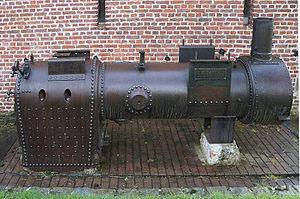
La locomobile, machine à vapeur type D.R.Patent utilisée pour l'étuvage du bois au Musée des Bois Jolis de Felleries, Nord, France.
Felleries est une commune française, située dans le département du Nord en région Hauts-de-France.
Le musée des Bois jolis est situé à Felleries.